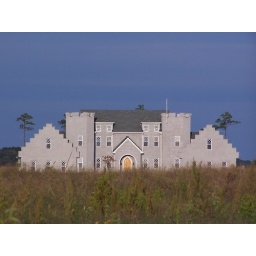
Just a house i saw along the road in North Carolina. Sits far away from the road.Best viewed large.